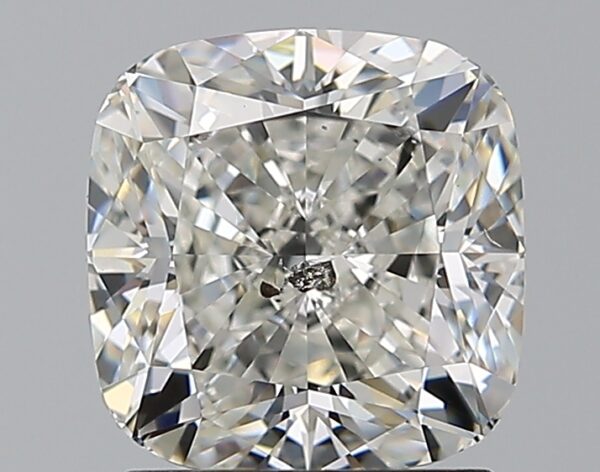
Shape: cushion
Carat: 2.01
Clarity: SI2
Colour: G
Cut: EX
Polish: EX
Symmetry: EX
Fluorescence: N
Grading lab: IGI
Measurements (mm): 7.14 x 6.97 x 4.79